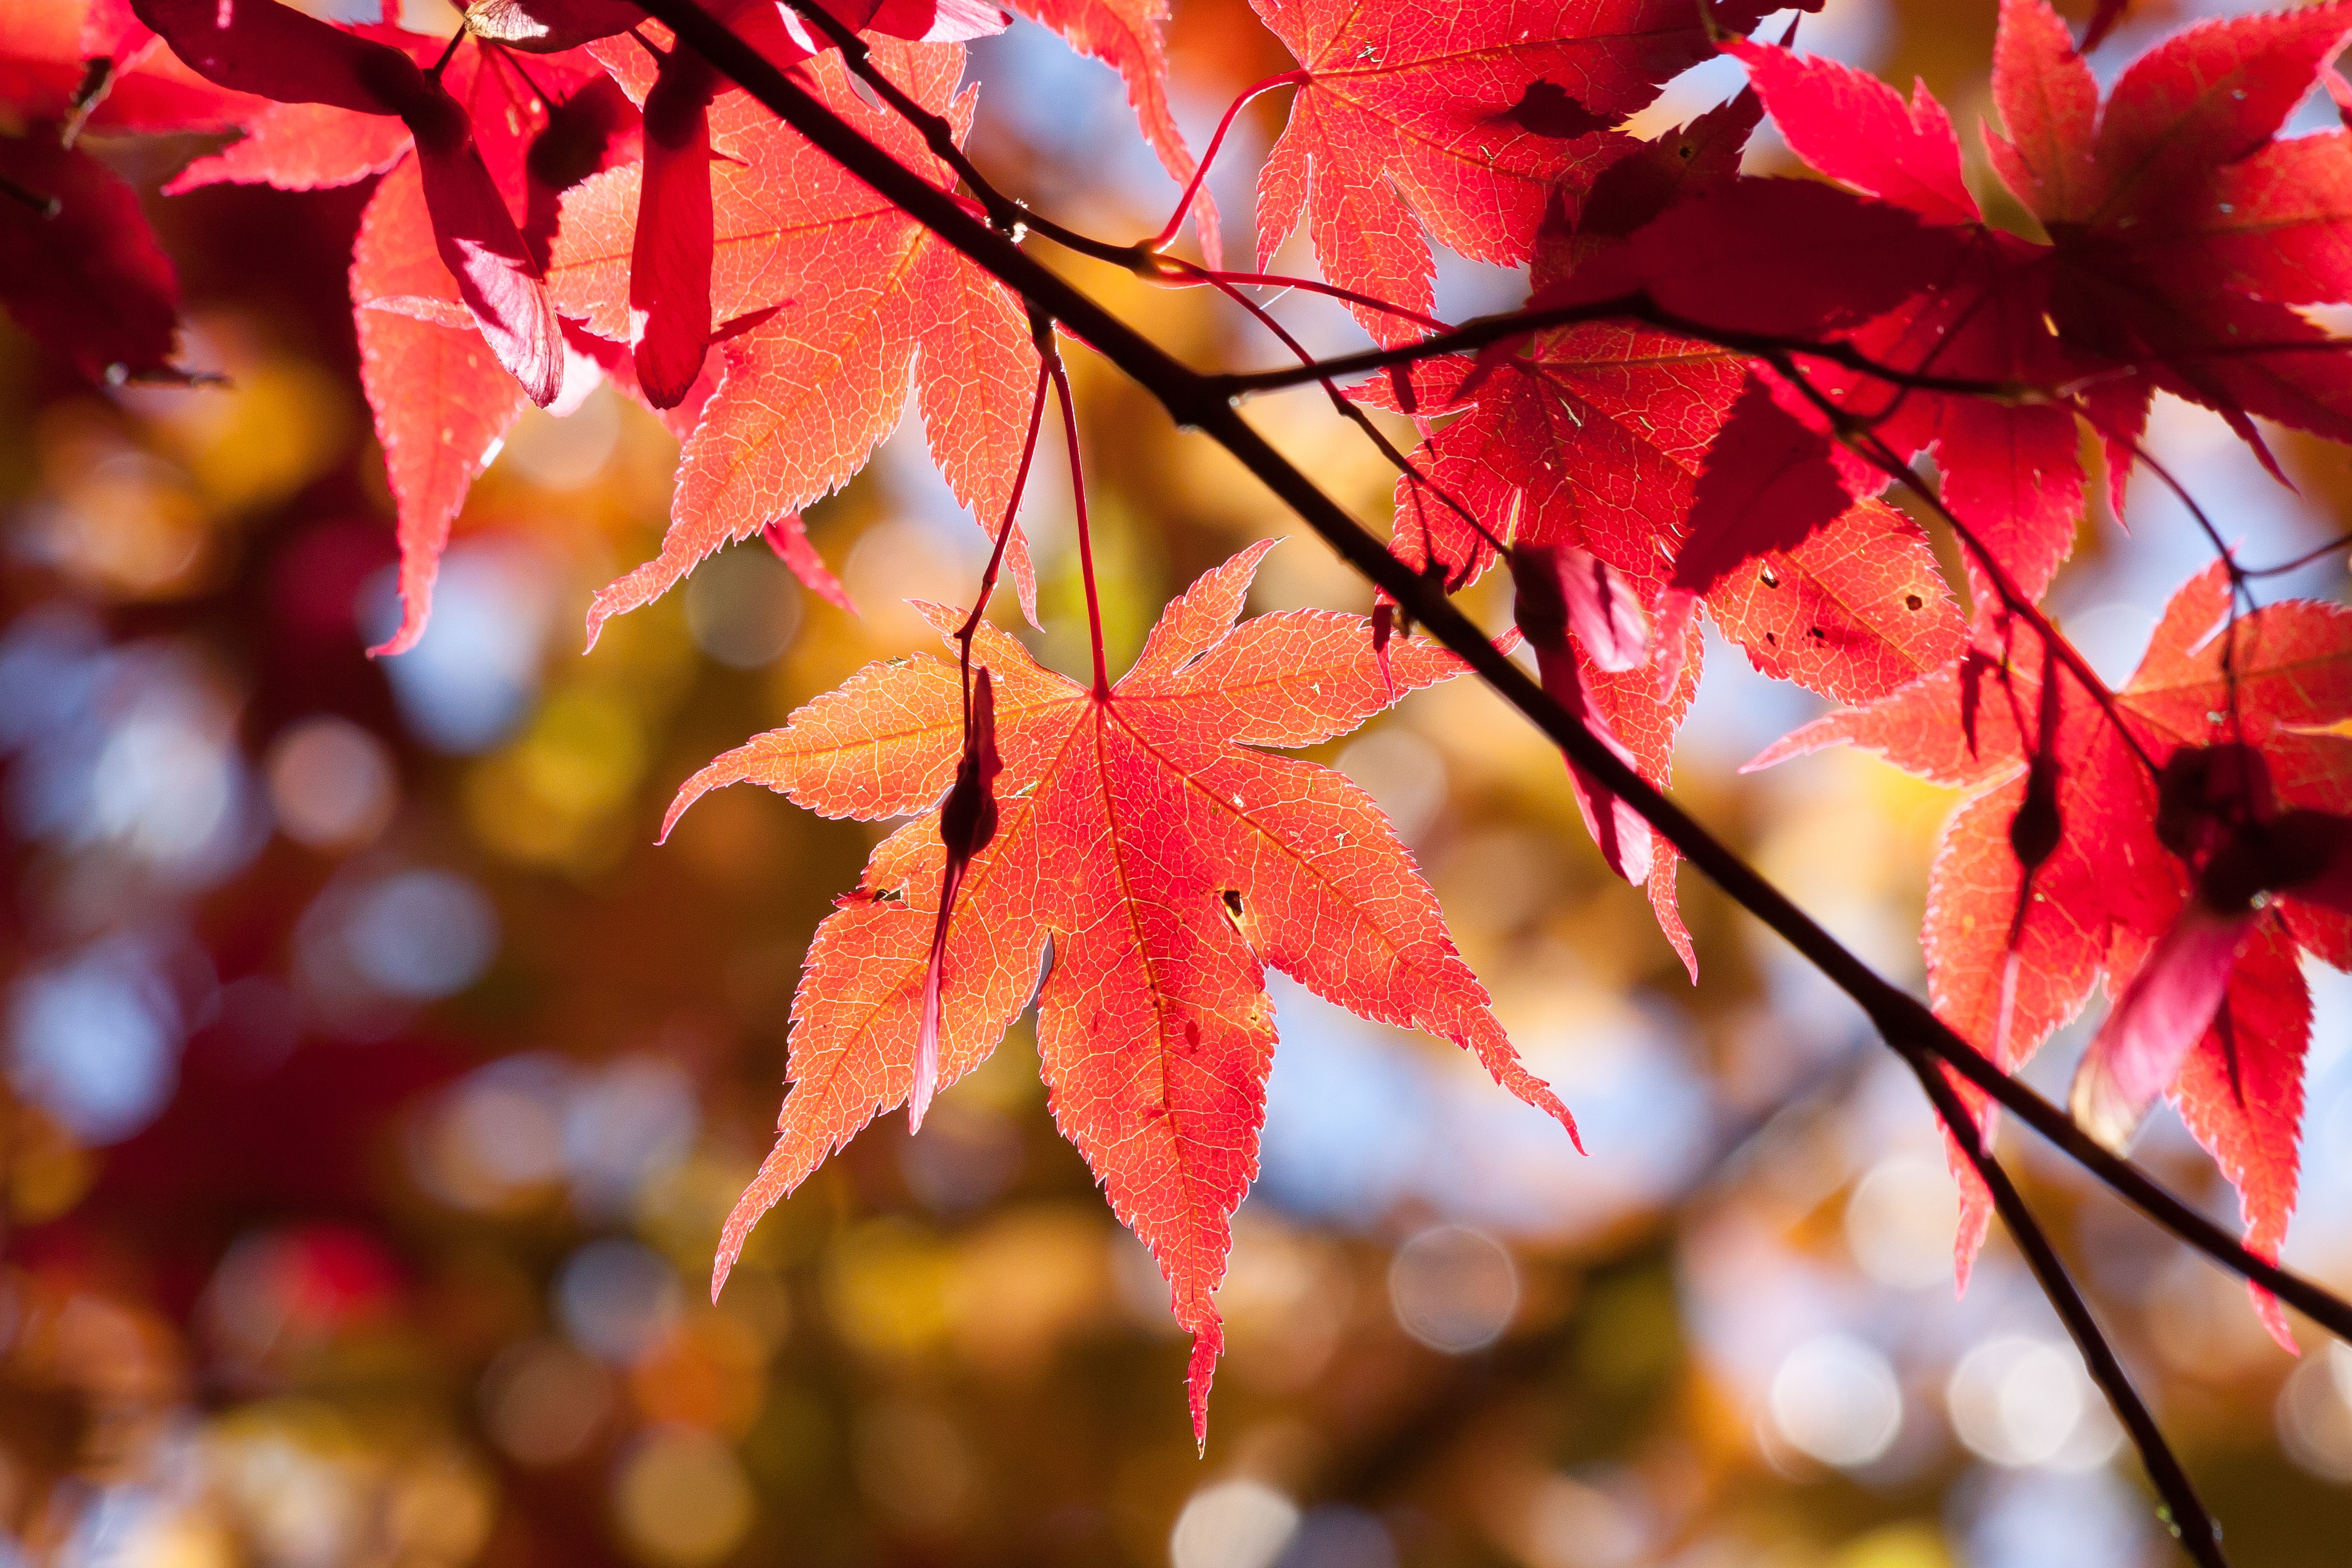
tree, nature, branch, blossom, bokeh, plant, sunlight, leaf, flower, petal, red, autumn, colorful, japan, season, maple, maple tree, maple leaf, coloring, leaves, shrub, bright, fall color, back light, macro photography, flowering plant, woody plant, land plant